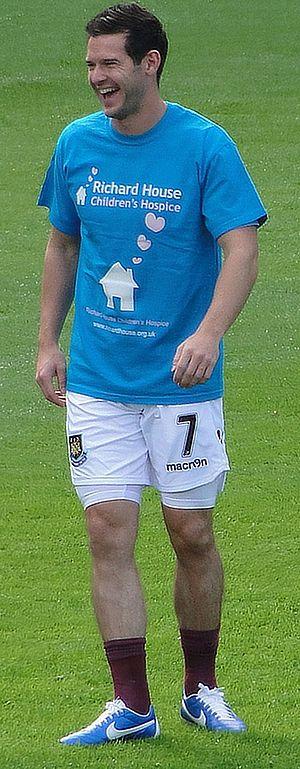
Matt Jarvis est un footballeur international anglais né le 22 mai 1986 à Middlesbrough. Il évolue actuellement au poste d'ailier pour le club de Walsall, en prêt de Norwich City.